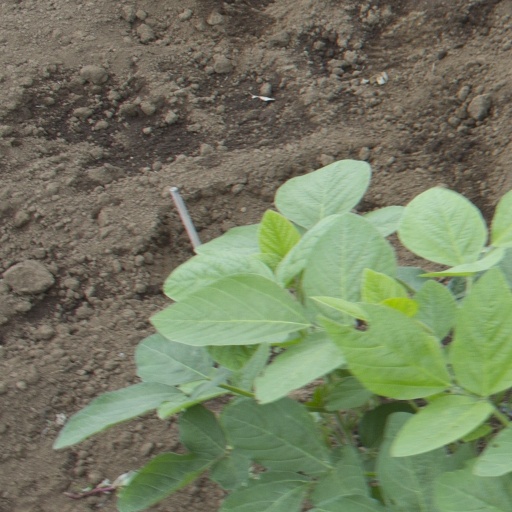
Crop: soybean